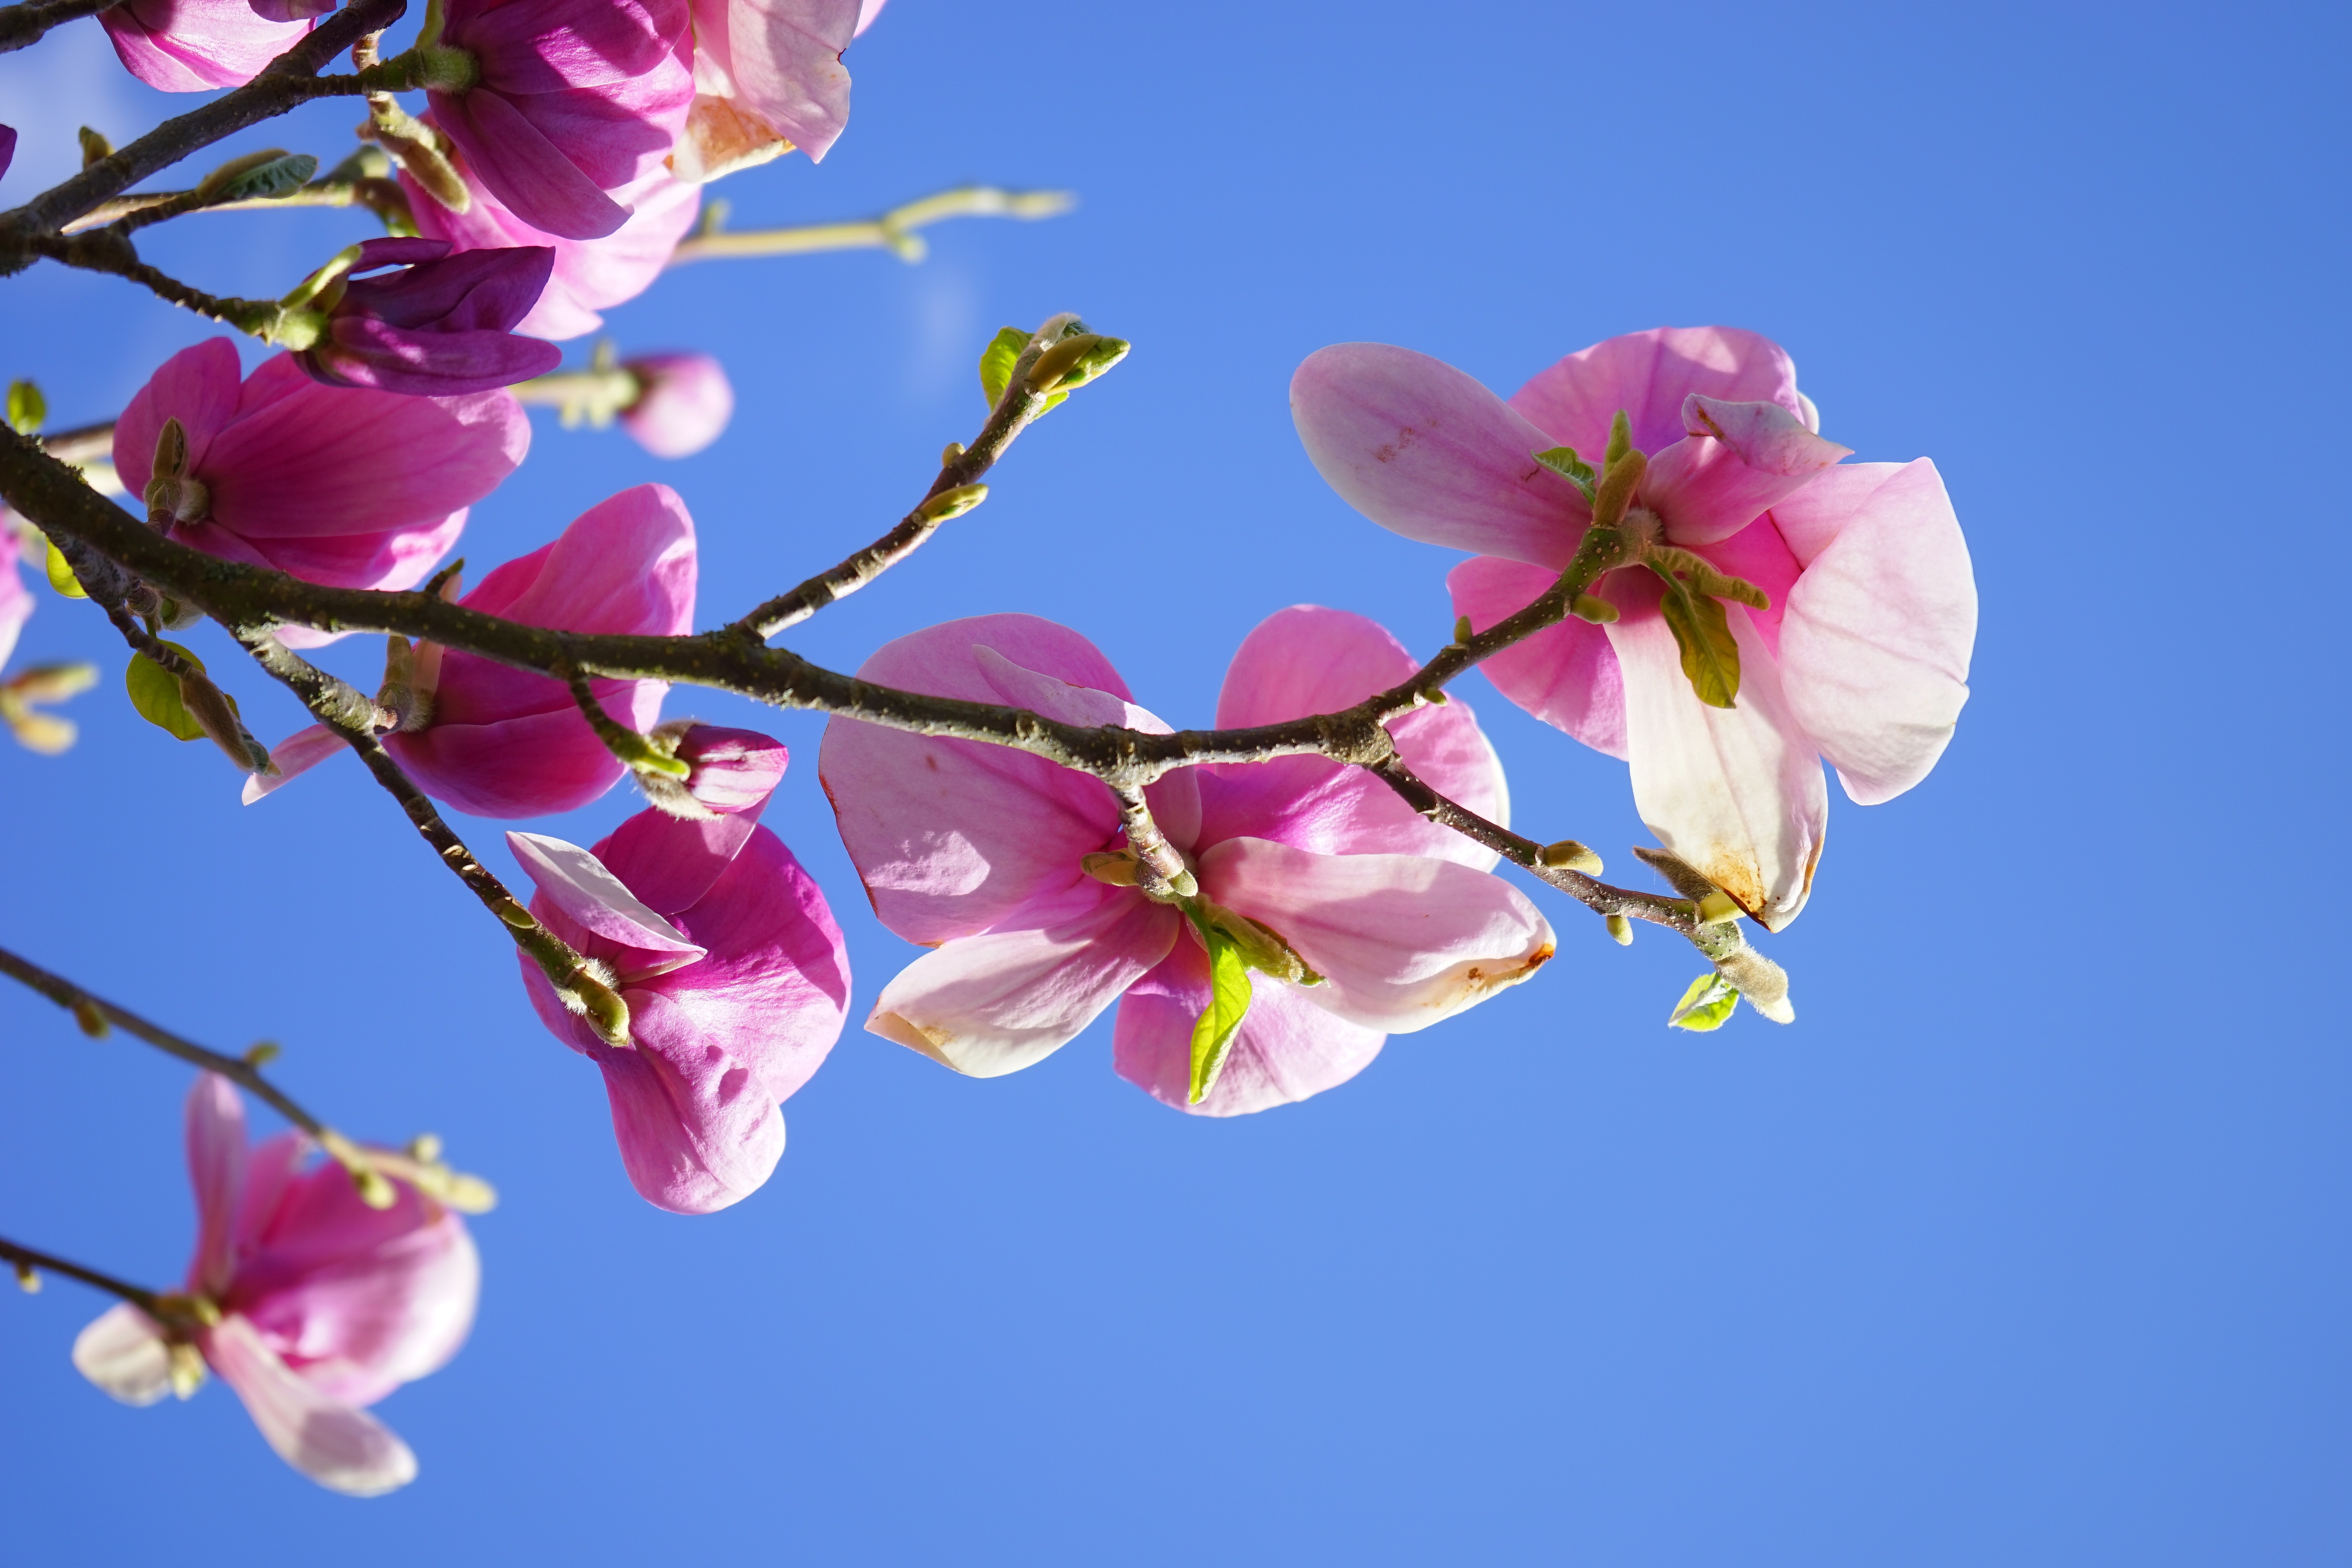
branch, blossom, plant, white, flower, petal, spring, produce, botany, pink, flora, wildflower, flowers, ornamental, magnolia, magnoliaceae, macro photography, ornamental plant, bl tenmeer, flowering plant, magnolia blossom, magnoliengewaechs, tulip magnolia, magnolia soulangeana, plant stem, land plant, yulan magnolia, magnolia liliiflora, magnolia denudata